Fighting Fantasy: The Warlock of Firetop Mountain

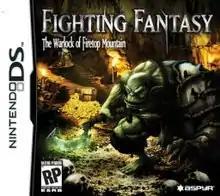

Fighting Fantasy: The Warlock of Firetop Mountain is a first person action RPG developed by Big Blue Bubble for Nintendo DS on November 25, 2009, and for iOS on January 3, 2010. The game is loosely based on the roleplaying gamebook of the same name.